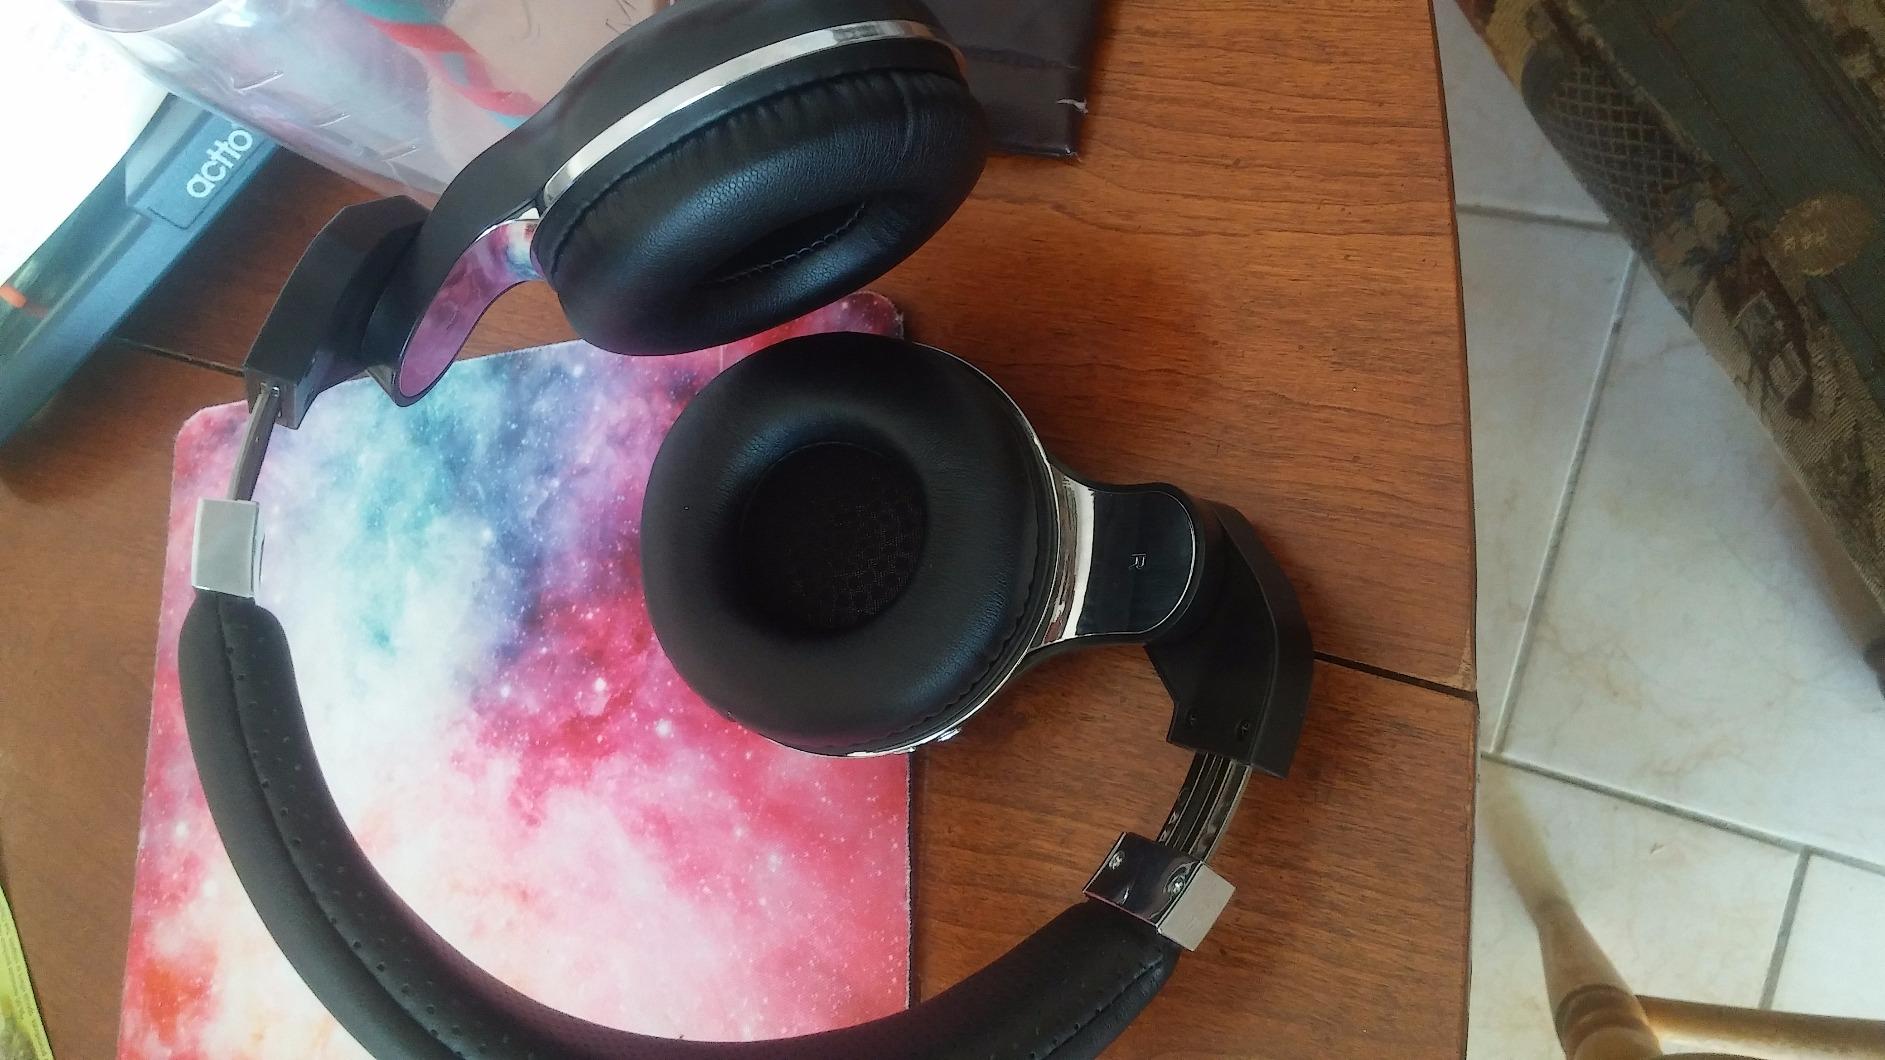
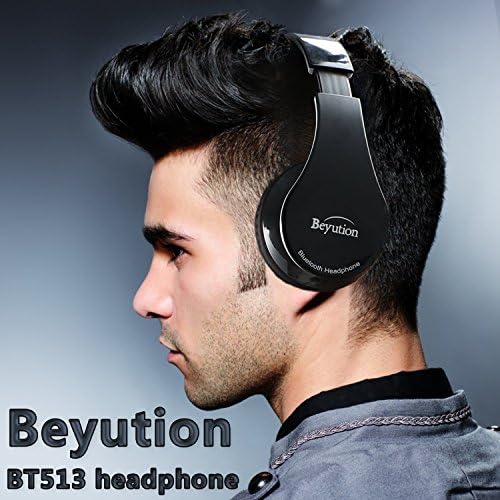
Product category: headphones
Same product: no